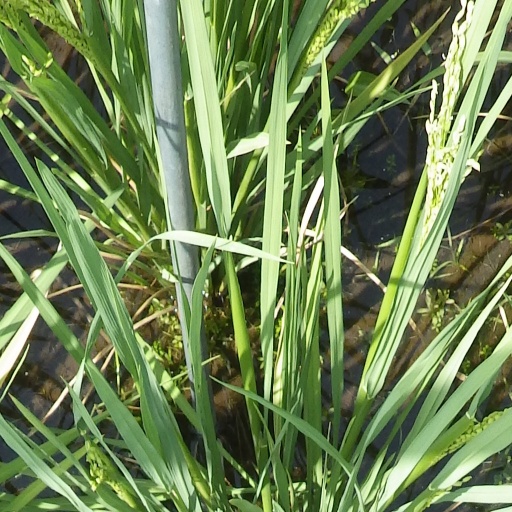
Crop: rice